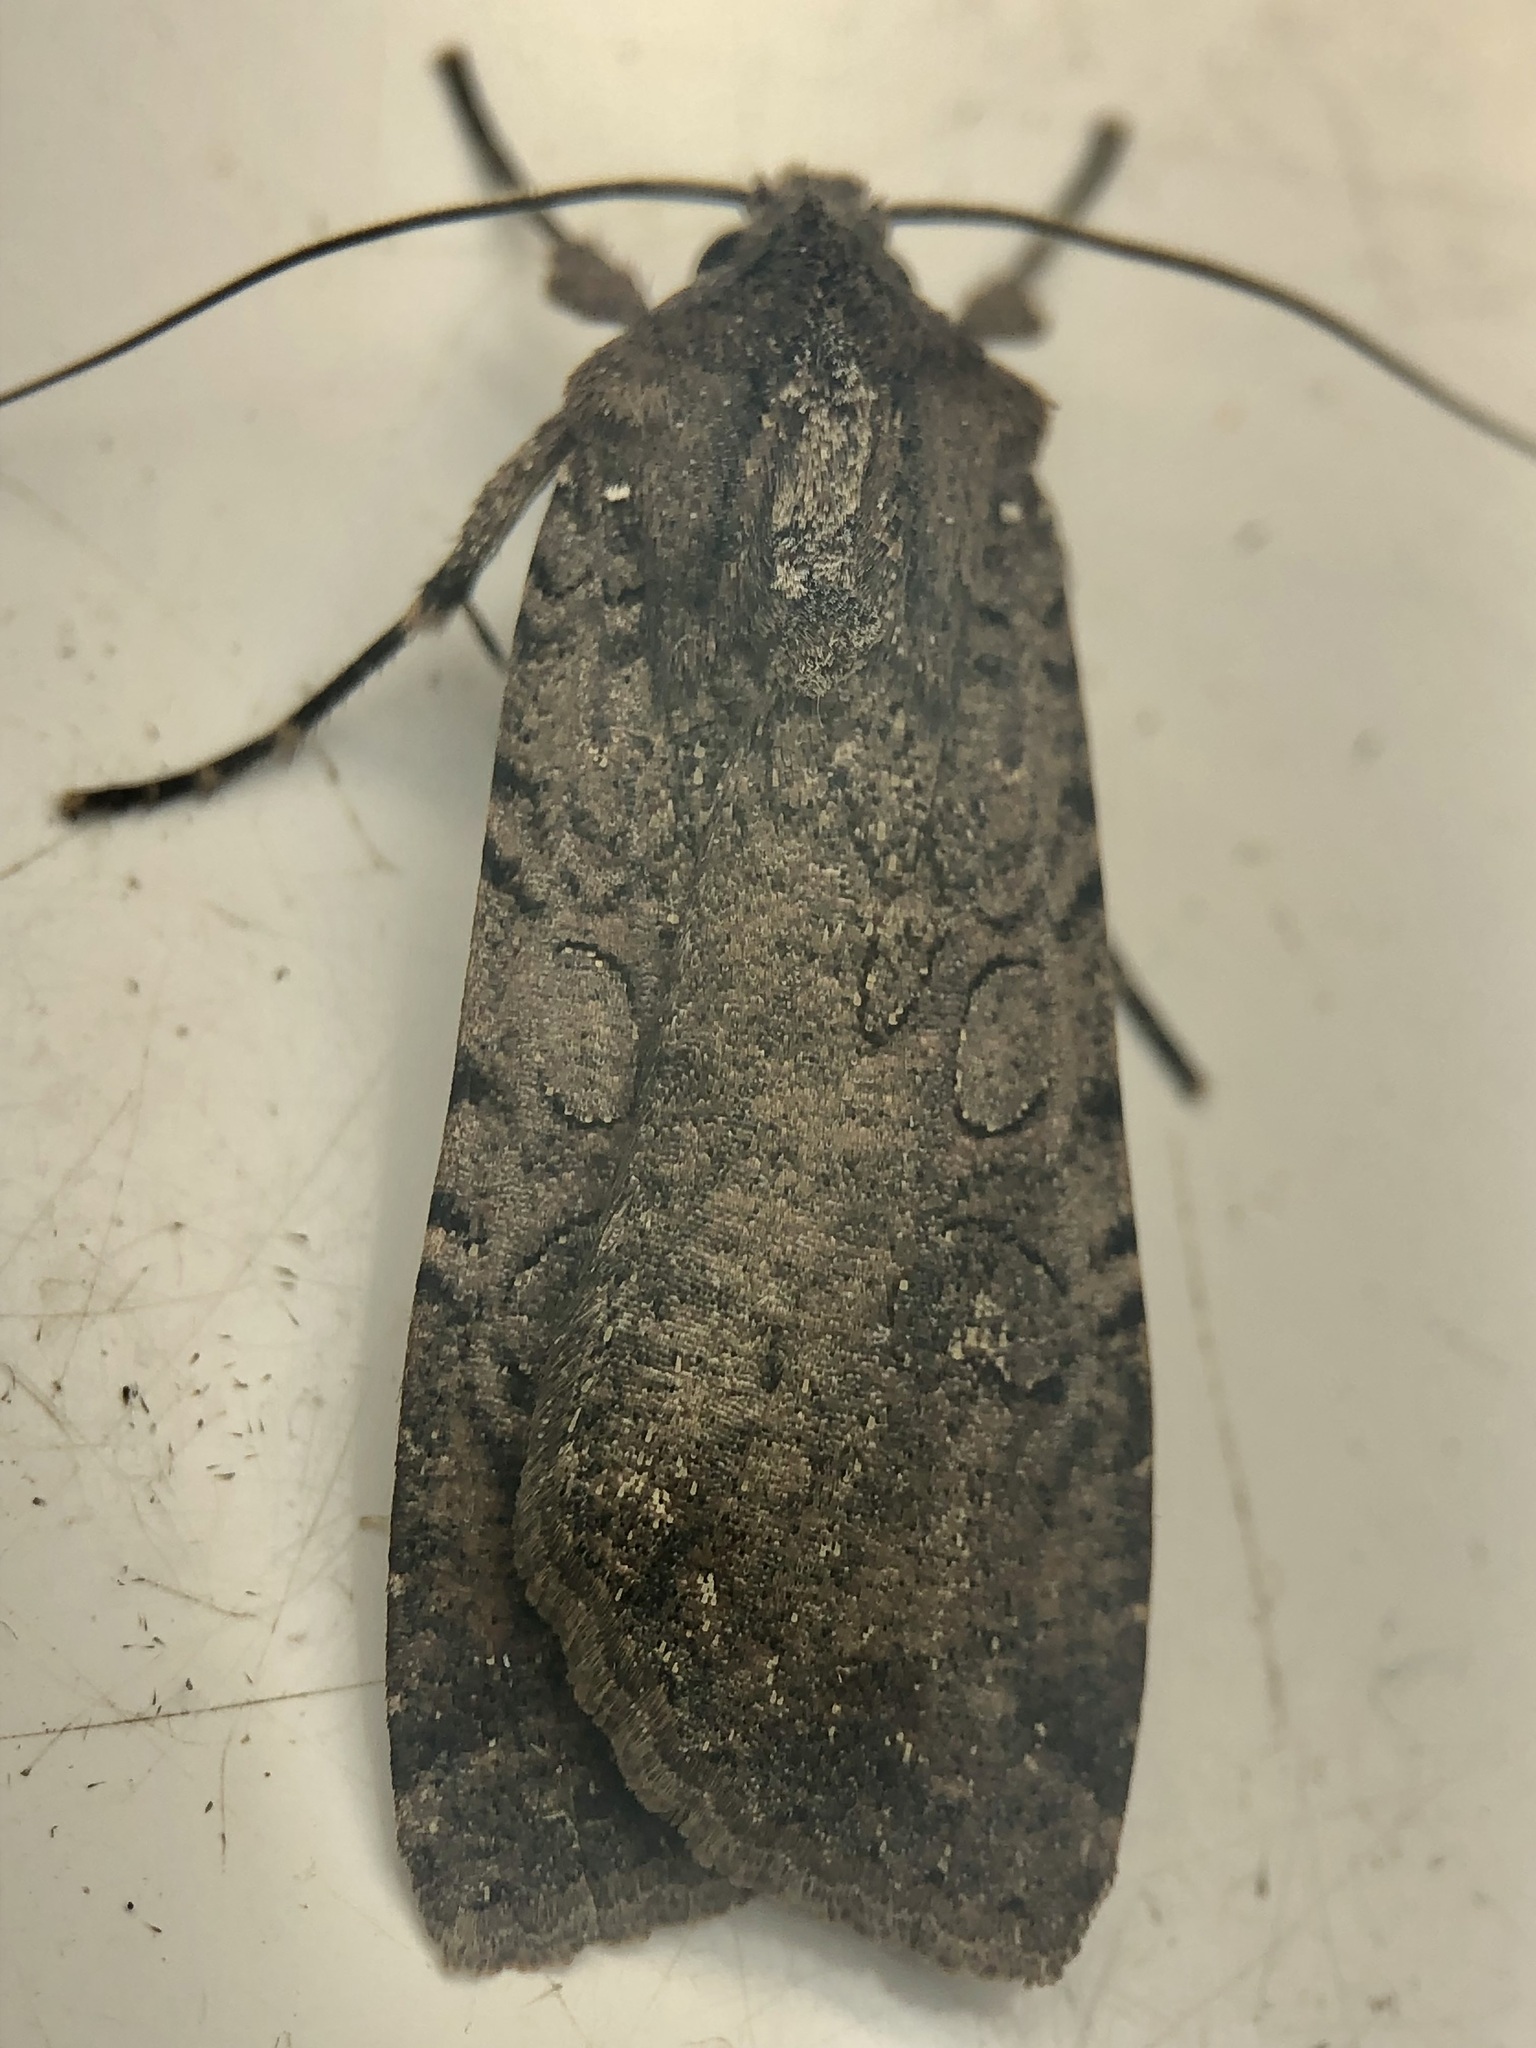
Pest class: cutworms